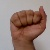
The image shows a hand gesture representing the letter 'A' in Indian Sign Language.